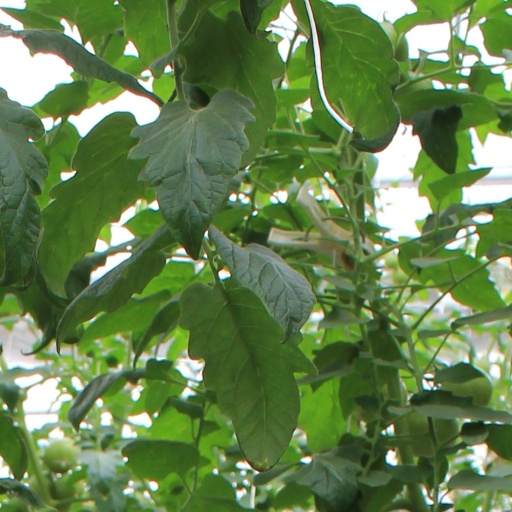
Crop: tomato